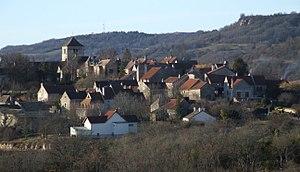
Saint-Romain, Côte-d'Or, Bourgogne, FRANCE
Saint-Romain est une commune française située dans le département de la Côte-d'Or en région Bourgogne-Franche-Comté.